Describe the emotion expressed in this image:  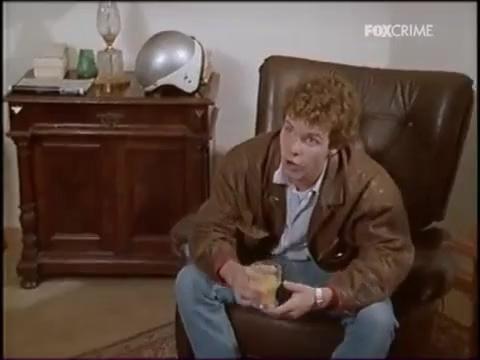
This person displays Fear, valence and arousal with low intensity.